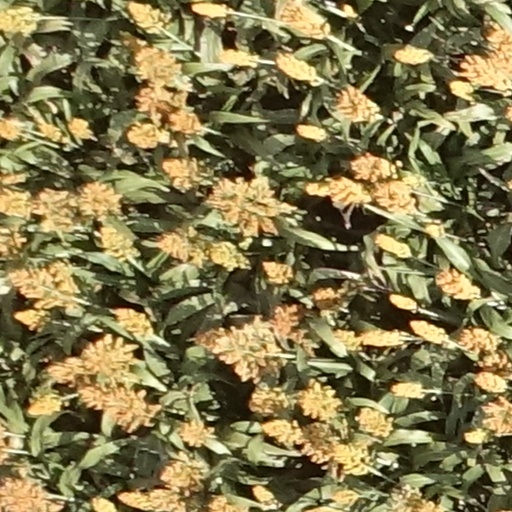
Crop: sorghum